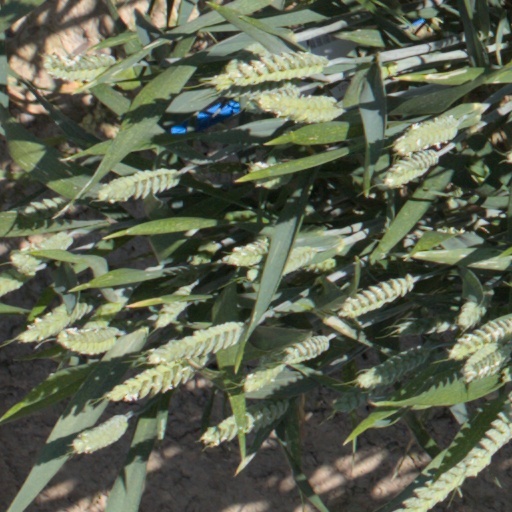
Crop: wheat